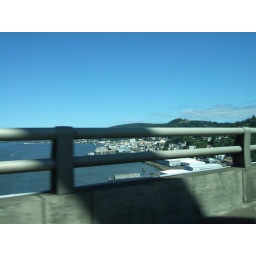
Here we are on the bridge to Washington, looking back at Astoria--the column is up on the ridge above town.